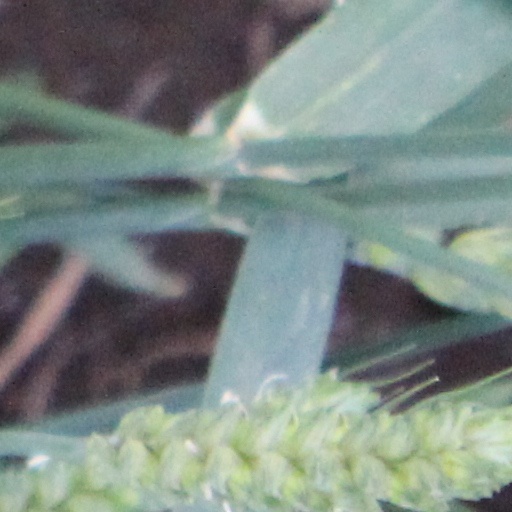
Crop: wheat